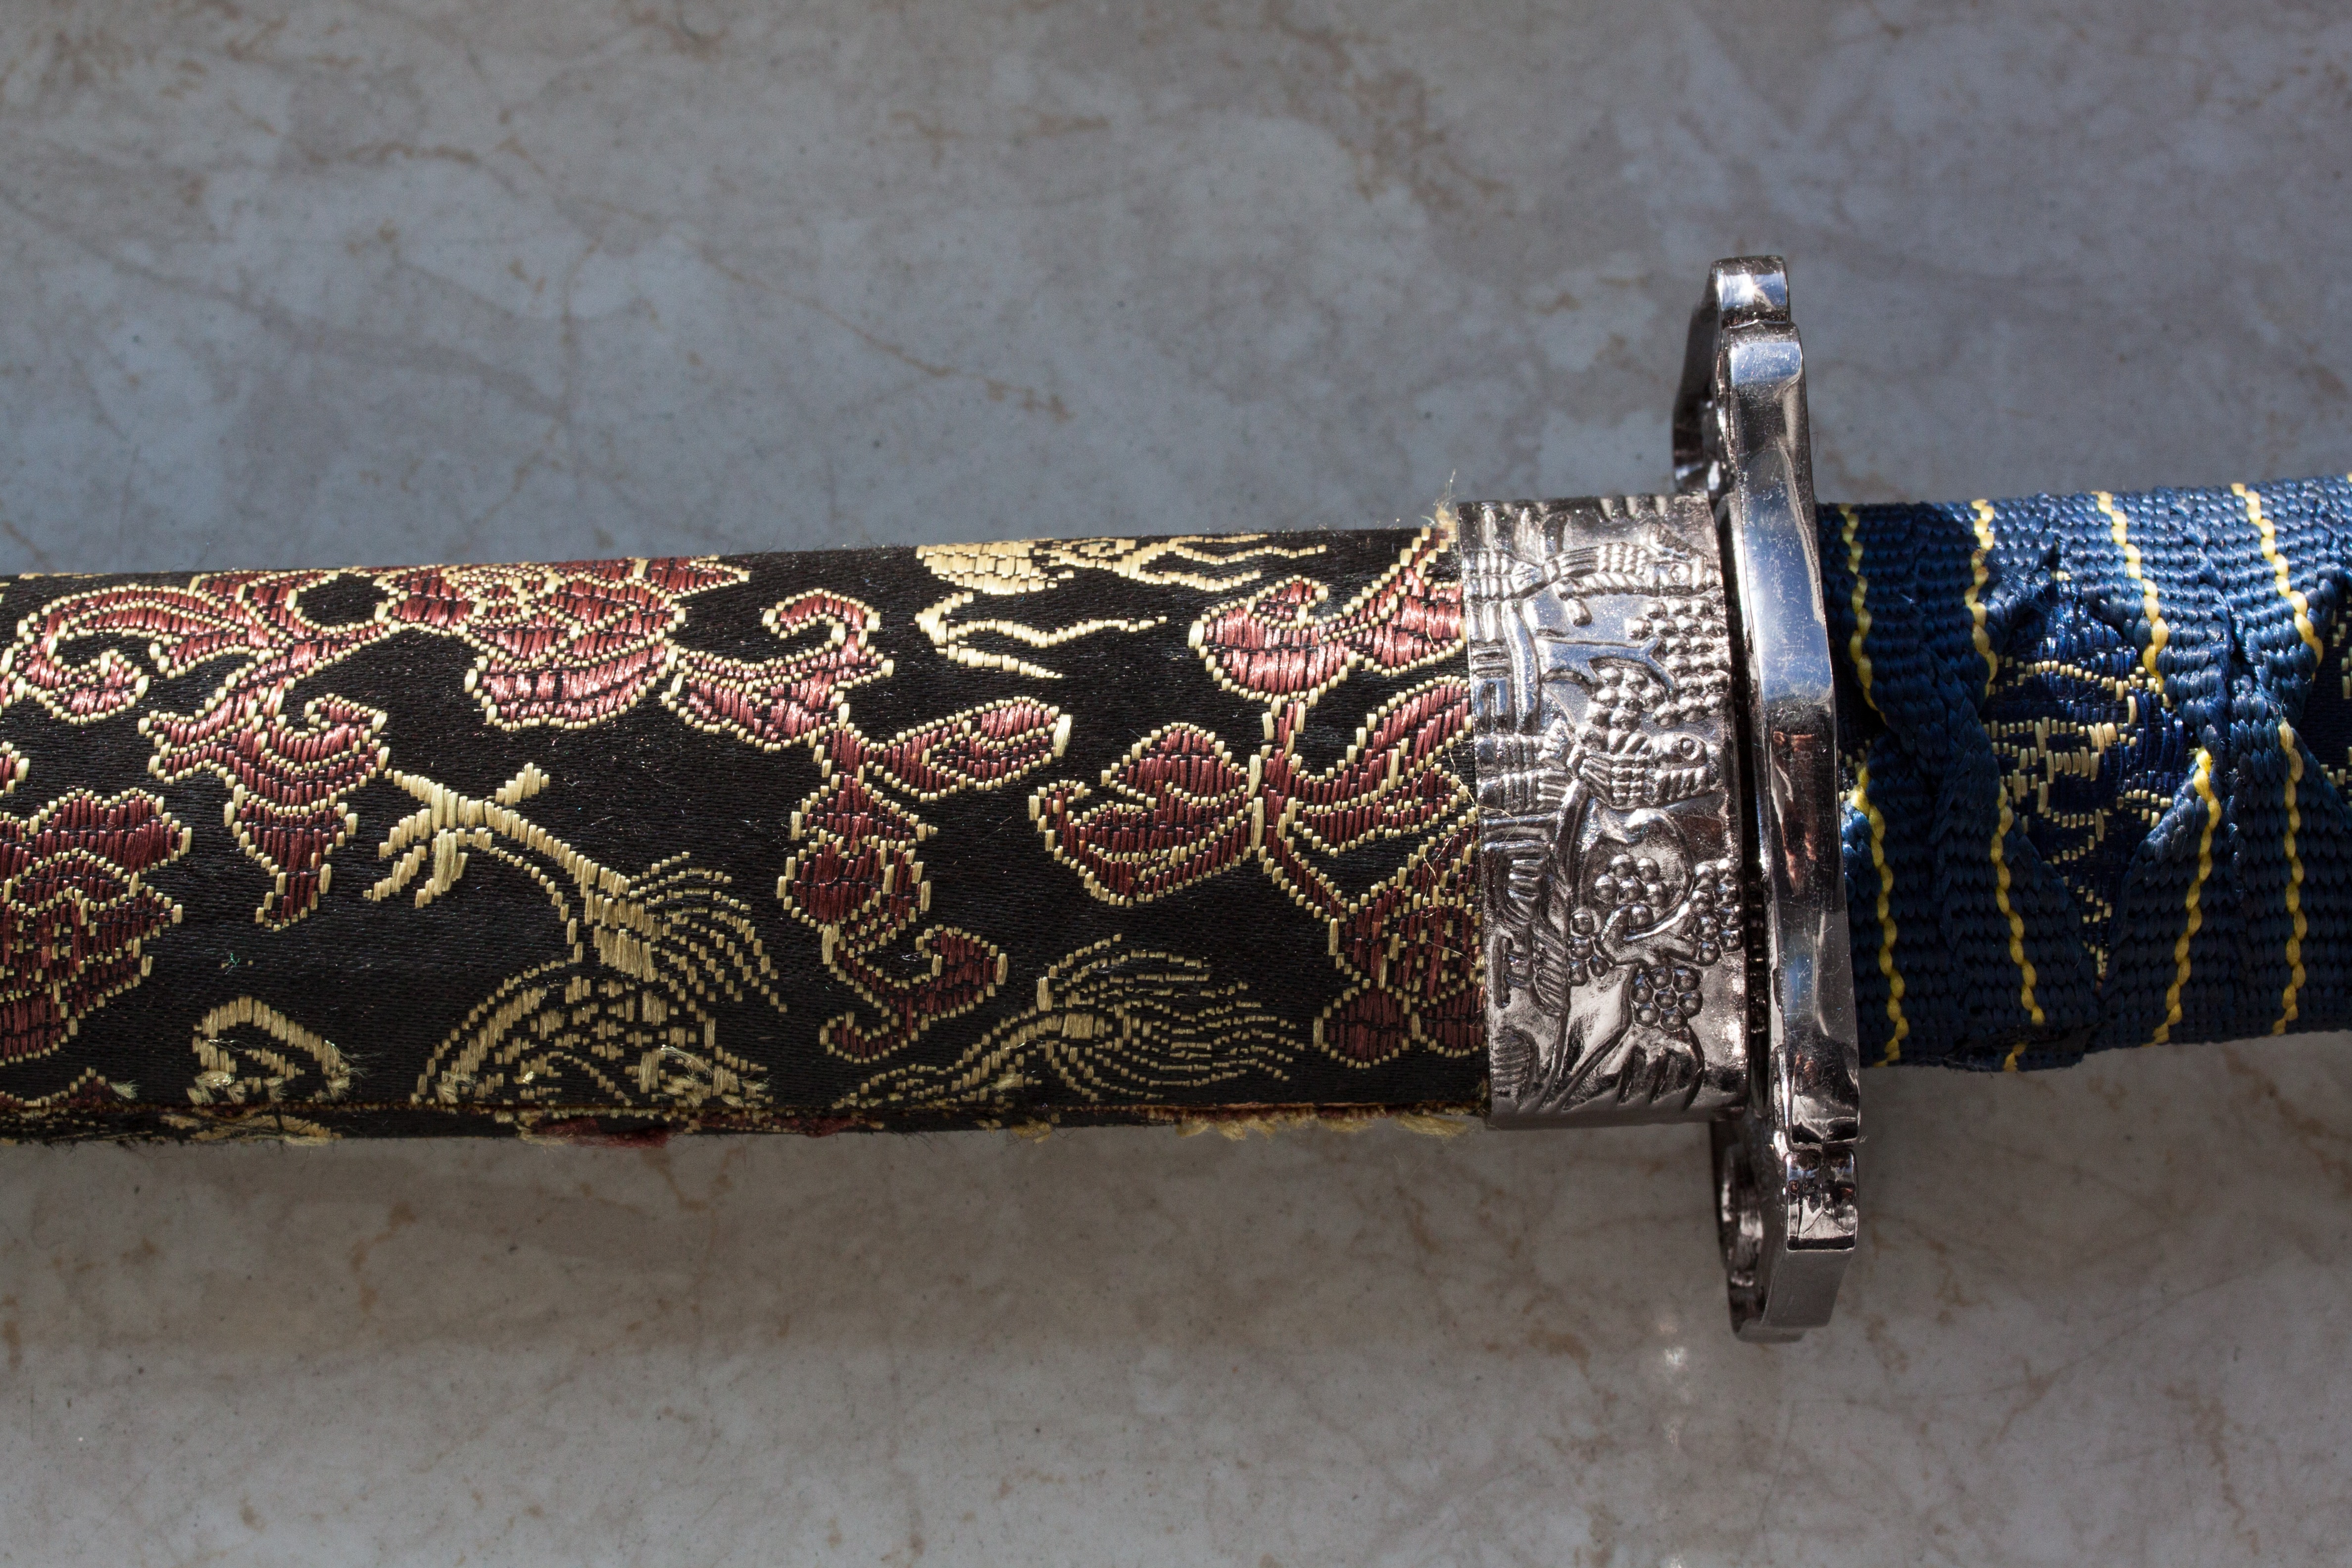
pattern, weapon, sword, design, katana, daito, dagger, cold weapon, real sword, called, japanese long sword, curved sword form, easy cut, handle clamp, fuchi, scabbard, saya